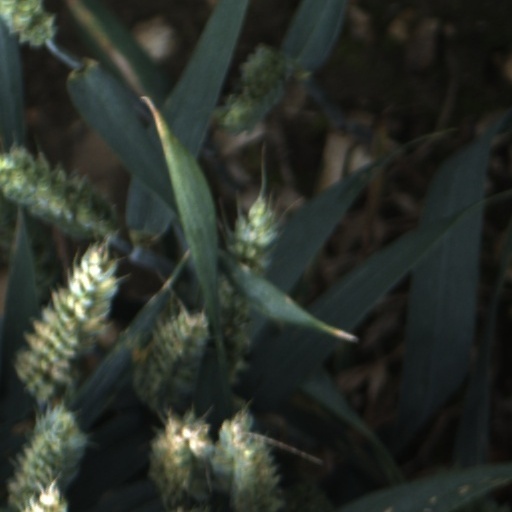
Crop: wheat